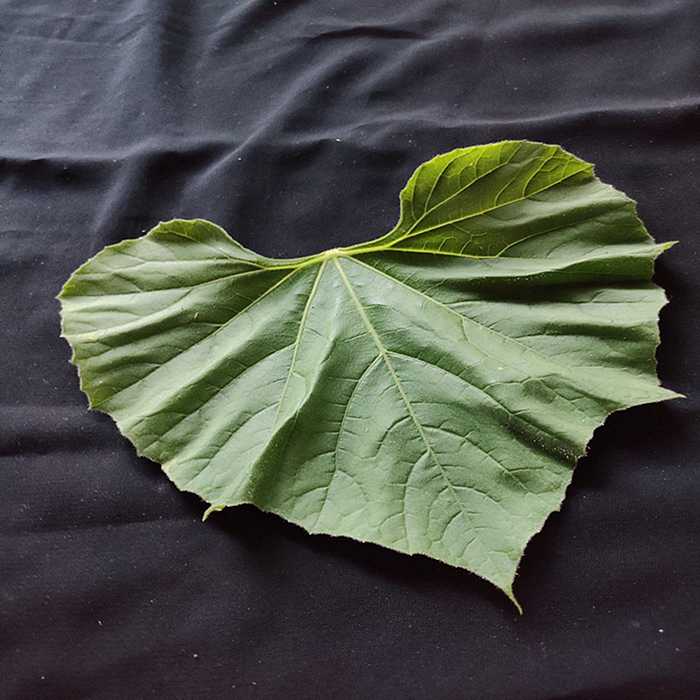
Plant: Bottle gourd
Label: Fresh leaf